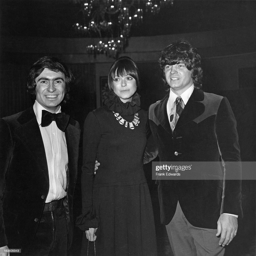
comedian , actor and composer at a ball